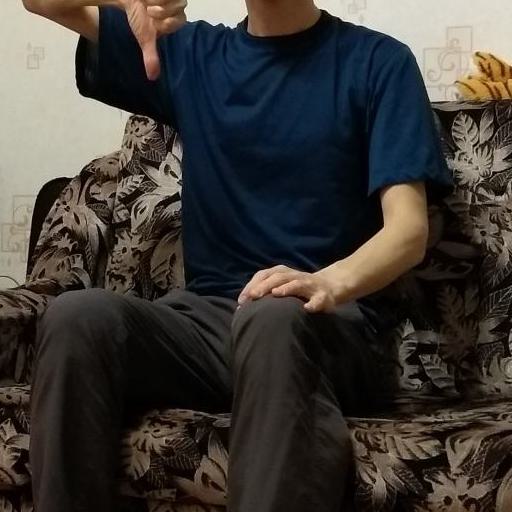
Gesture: no_gesture